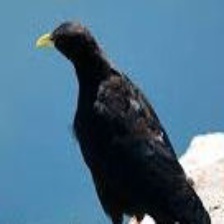
Species: ALPINE CHOUGH
Scientific name: PYRRHOCORAX GRACULUS